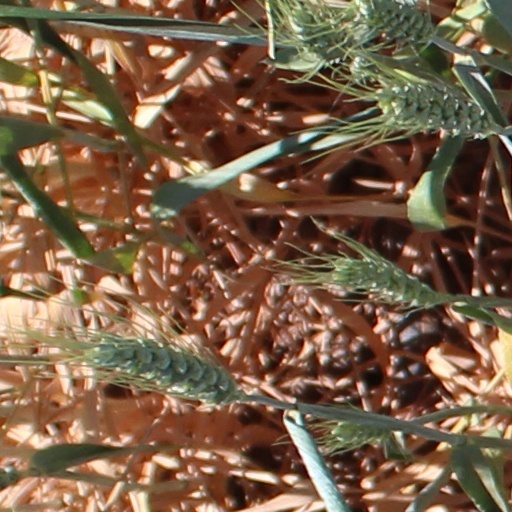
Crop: wheat